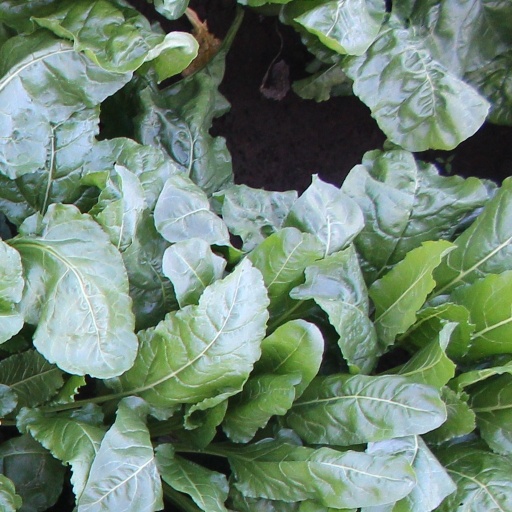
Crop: sugar beet